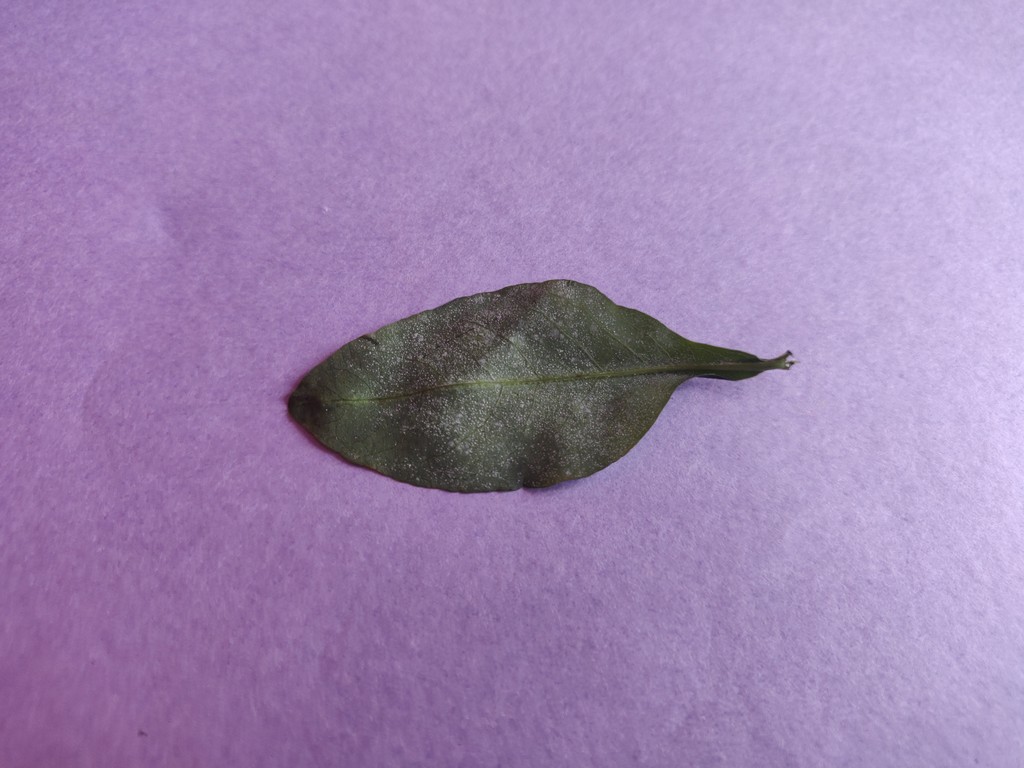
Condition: Unhealthy
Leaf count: single
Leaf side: back